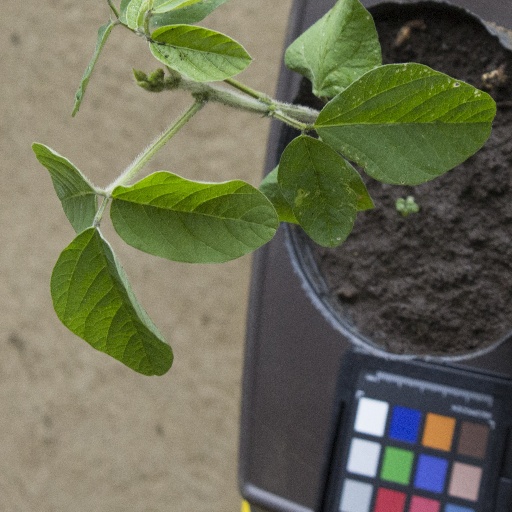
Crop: soybean